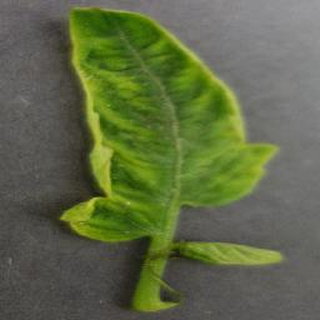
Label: tomato_yellow_leaf_curl_virus